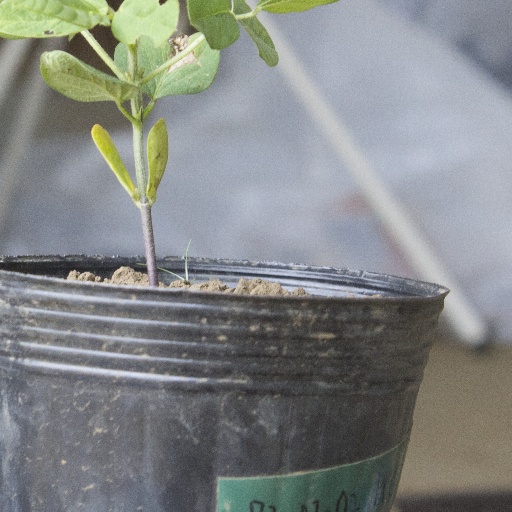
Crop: soybean